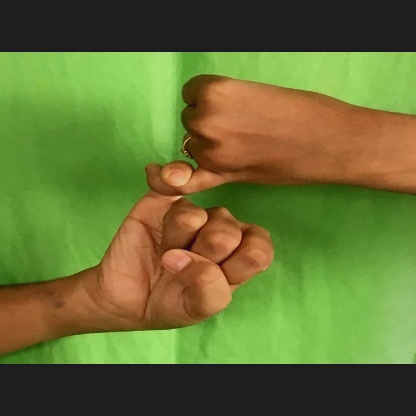
Mudra: Kilaka